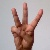
The image shows a hand gesture representing the letter 'W' in Indian Sign Language.